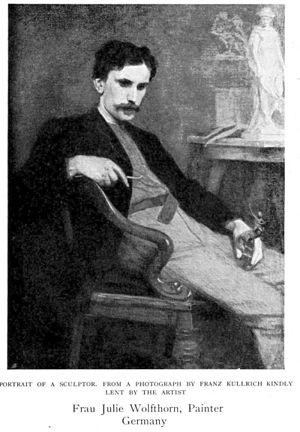
Julie Wolfthorn est une peintre allemande. Née Julie Wolf d'une famille juive de classe moyenne, elle se fait appeler Julie Wolfthorn, en référence à sa ville de naissance Toruń.